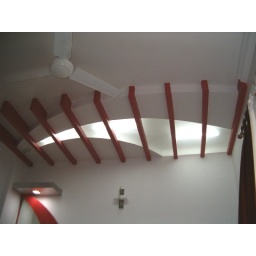
master bed room ceiling with curves and ribs in red